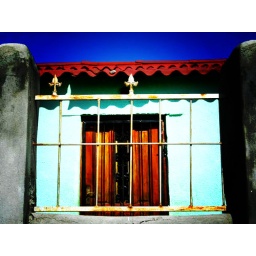
fence in town ship